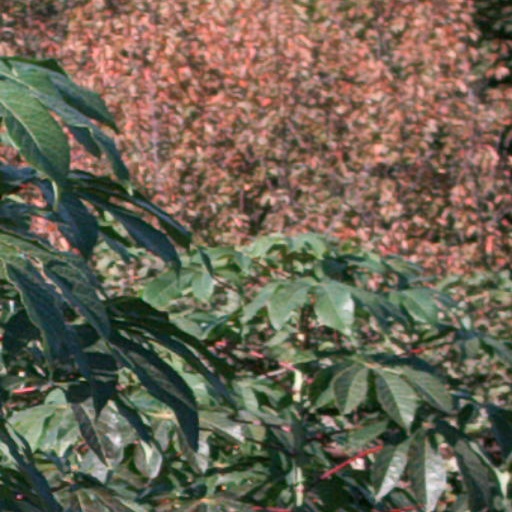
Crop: cassava